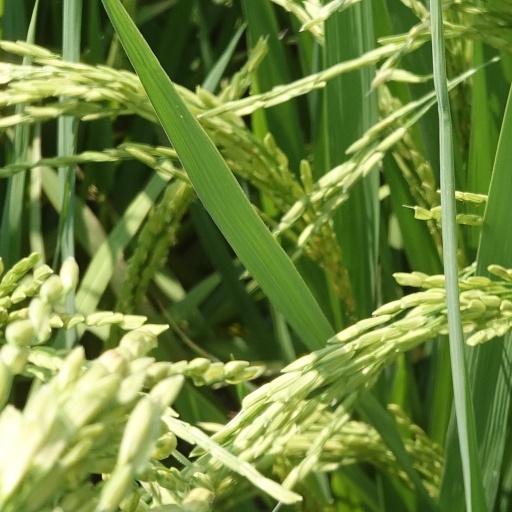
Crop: rice